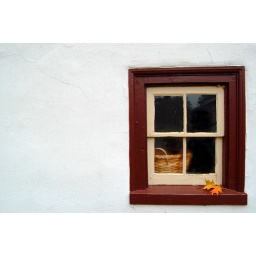
basket in the window